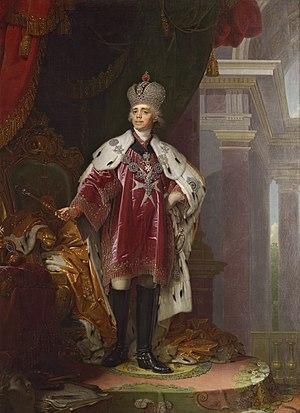
L’ordre de Saint-Jean de Jérusalem est une distinction, un ordre impérial russe instauré par Paul Iᵉʳ en 1798.